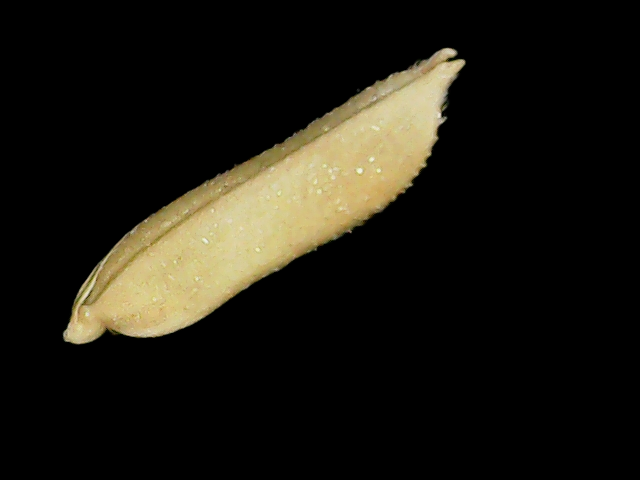
Rice variety: Binadhan19